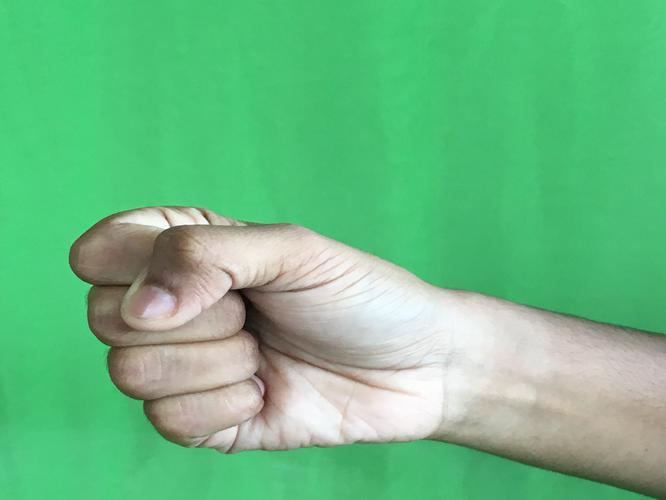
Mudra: Mushti
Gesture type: single_hand